Ricardo Almendáriz

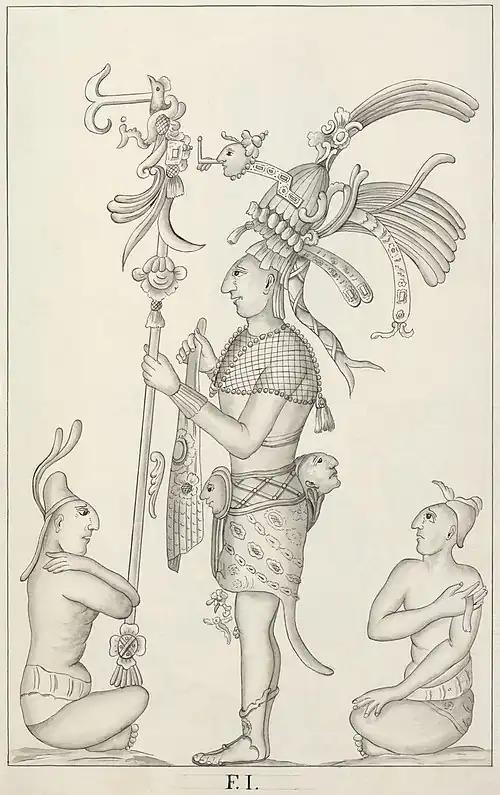
Illustration by Almendáriz of a stucco relief at Palenque. The relief, dating to ca. 670CE, appears on the exterior face of Pier E in House A, part of the central complex of buildings known as the Palace ("el Palacio").The drawing is a copy made from the original (now lost) engraving executed by Almendáriz during his visit to the site in 1787.

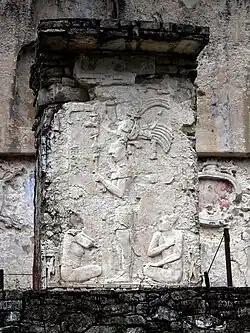
Contemporary photograph of the same feature, taken in 2008.

Ricardo Almendáriz was a draftsman from New Spain who accompanied Antonio del Río to the first excavation of pre-Columbian Maya ruins at Palenque in Chiapas, Mexico. Undertaken in May and June 1787, the expedition was performed under orders from Charles III of Spain, to investigate reports about the ruins from the inhabitants of the neighboring pueblo of Santo Domingo de Palenque. The team spent two weeks digging at the location, followed by three weeks studying the site.